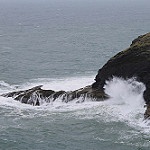
Label: sea